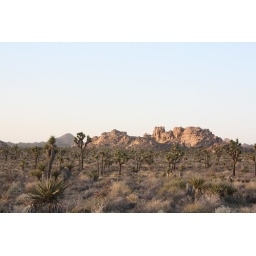
joshua trees with one of the crazy rock formations in the background